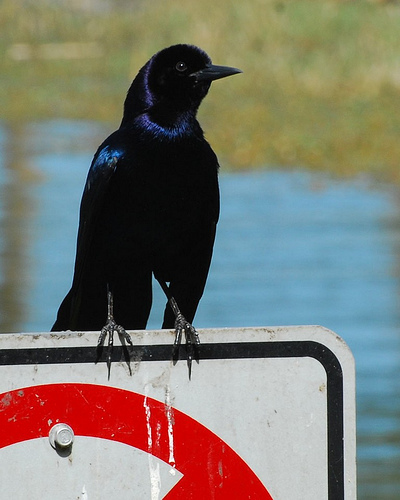
the bird has a black belly and breast as well as black feet.
this bird is entirely black with an almost blue iridescence and its bill is long and straight.
this medium sized bird with a medium sized flat bill, and small black eyesa black bird with hints of purple around its neck, and very sharp and long feet.
the bird is a very shiny solid black bird that is medium to large sized, its feathers are shiny showing hues of purple and blue.
this shiny bird is completely blueish black with a dark gray bill and feet and small black eyes.
this bird has a belly, crown, and bill that are black.
this bird is all black and has a very short beak.
dark black bird with sharp pointed beak well defined tarsus and sharp footblack crown, nape and back; black winglets; black throat, breast and absomen; short bill, long tarsus
Species: Boat Tailed Grackle